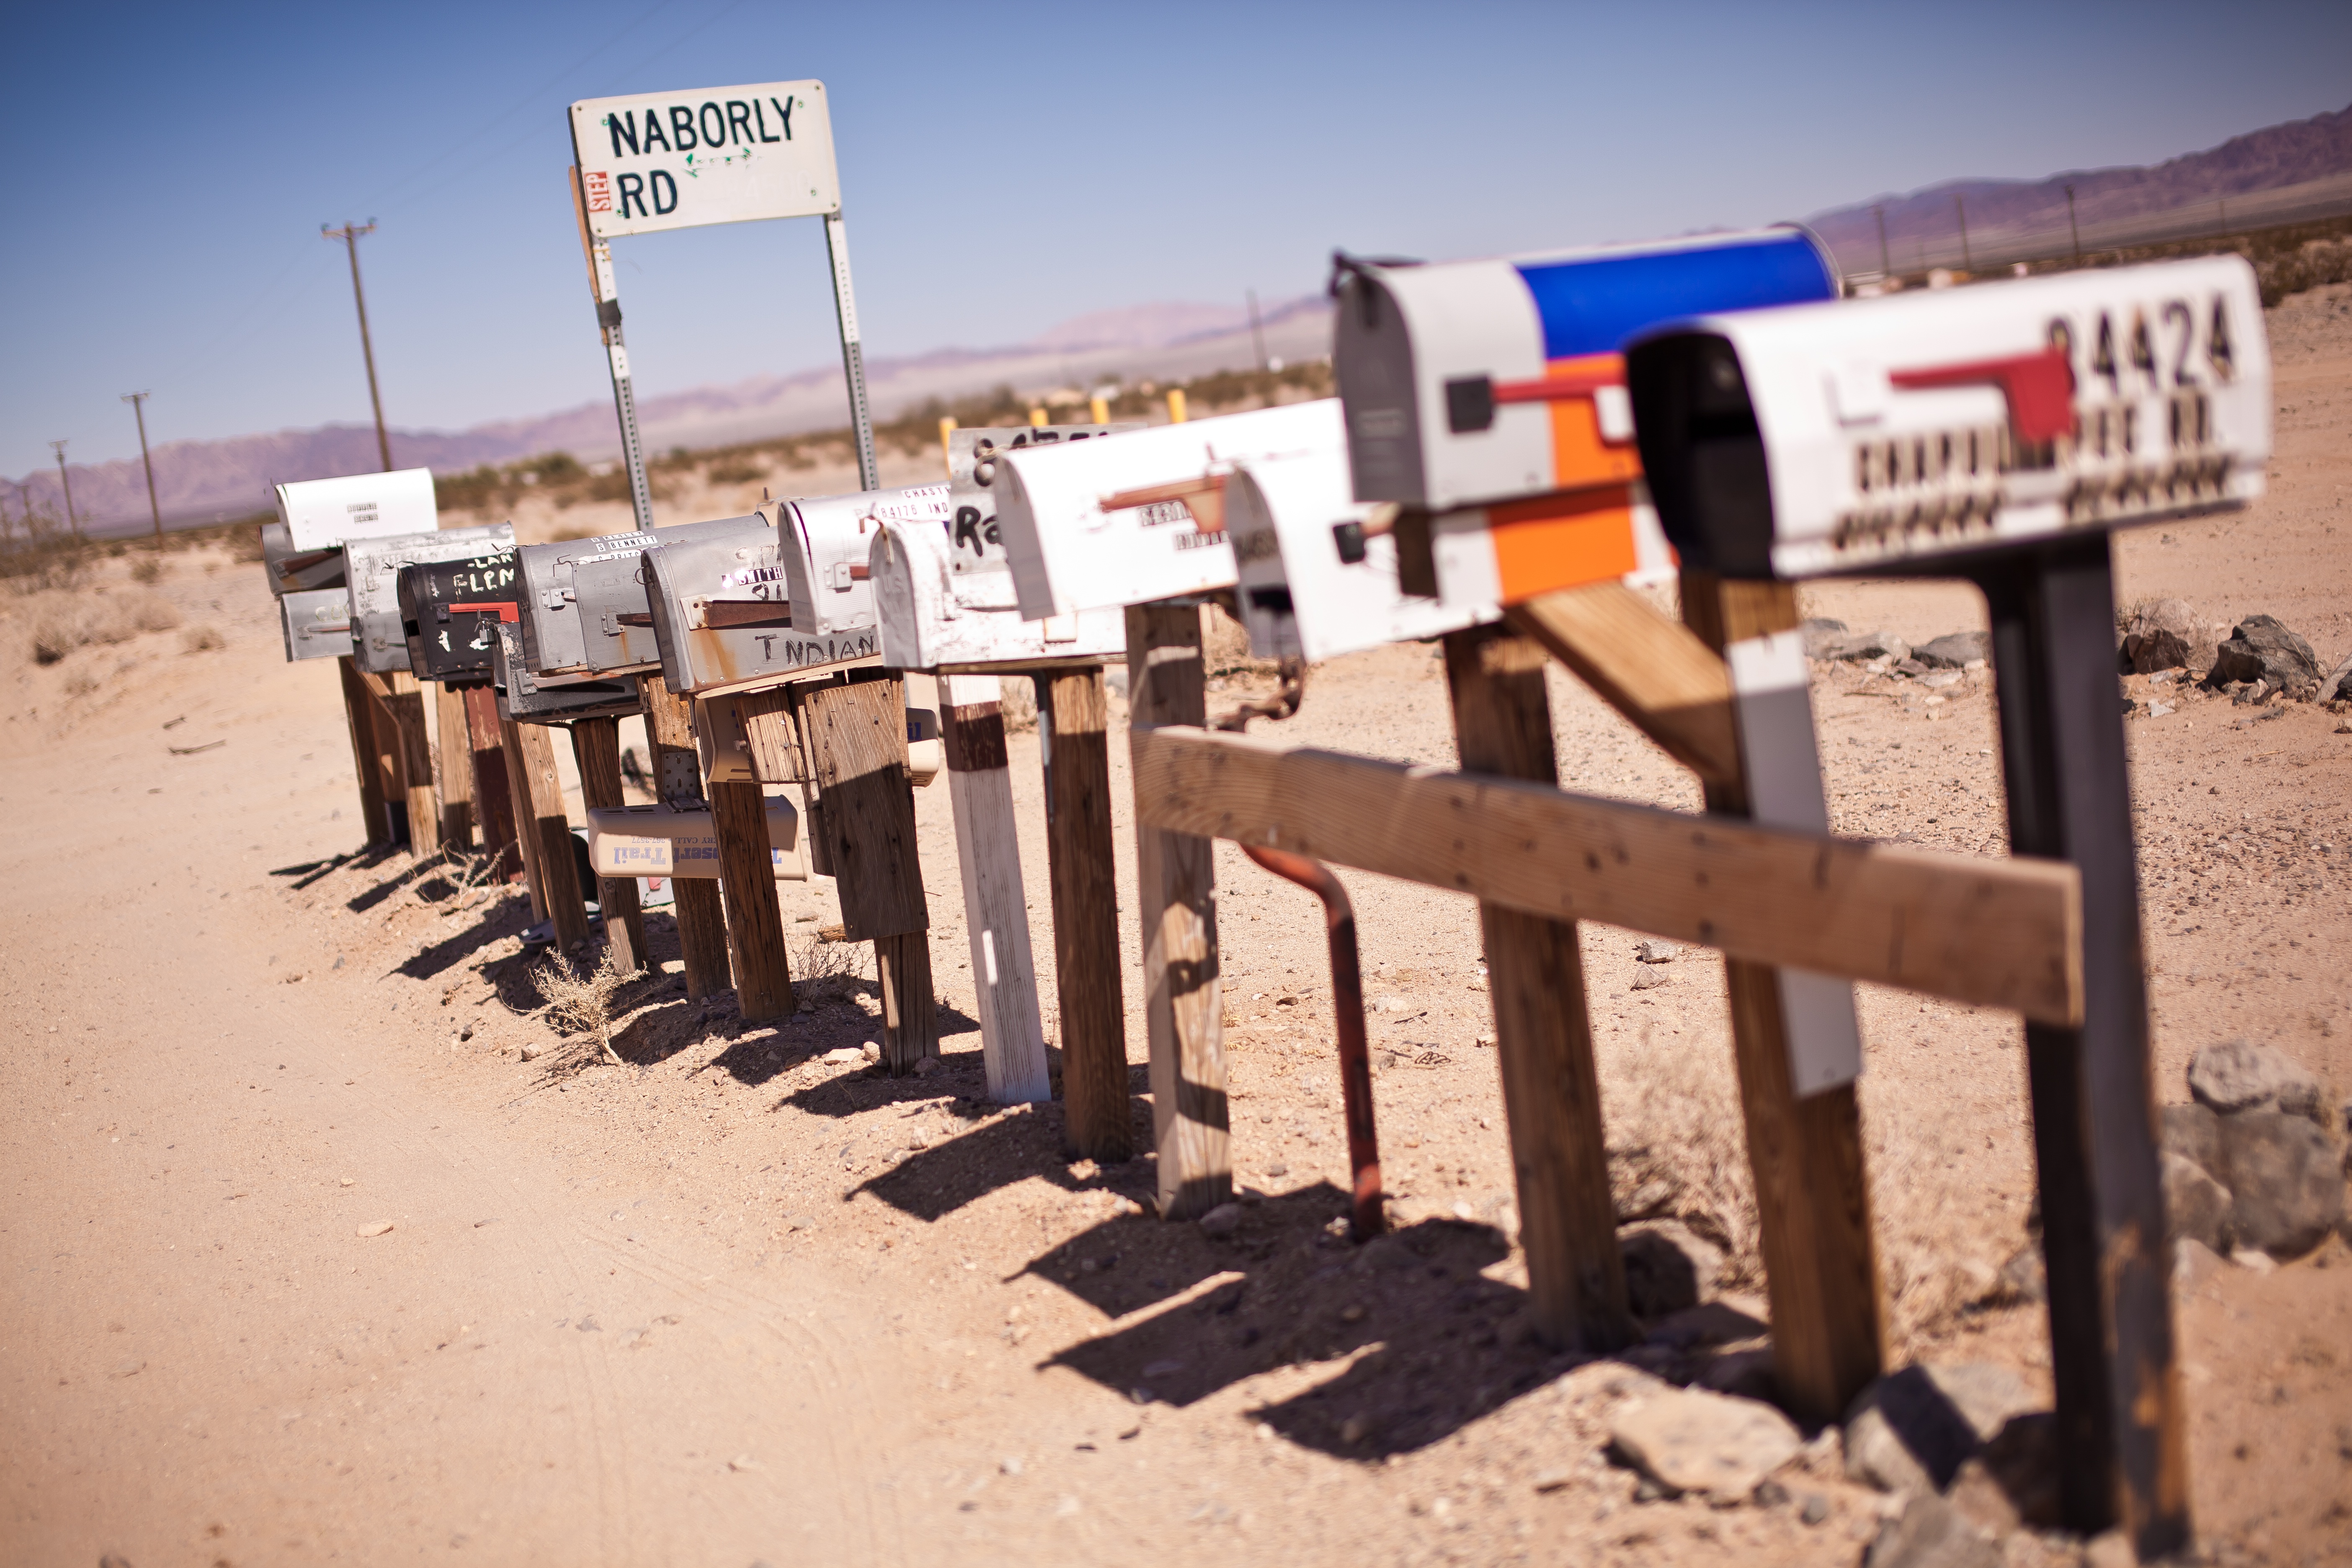
sand, boardwalk, desert, walkway, travel, usa, america, holiday, lonely, california, mailbox, arizona, road trip, nevada